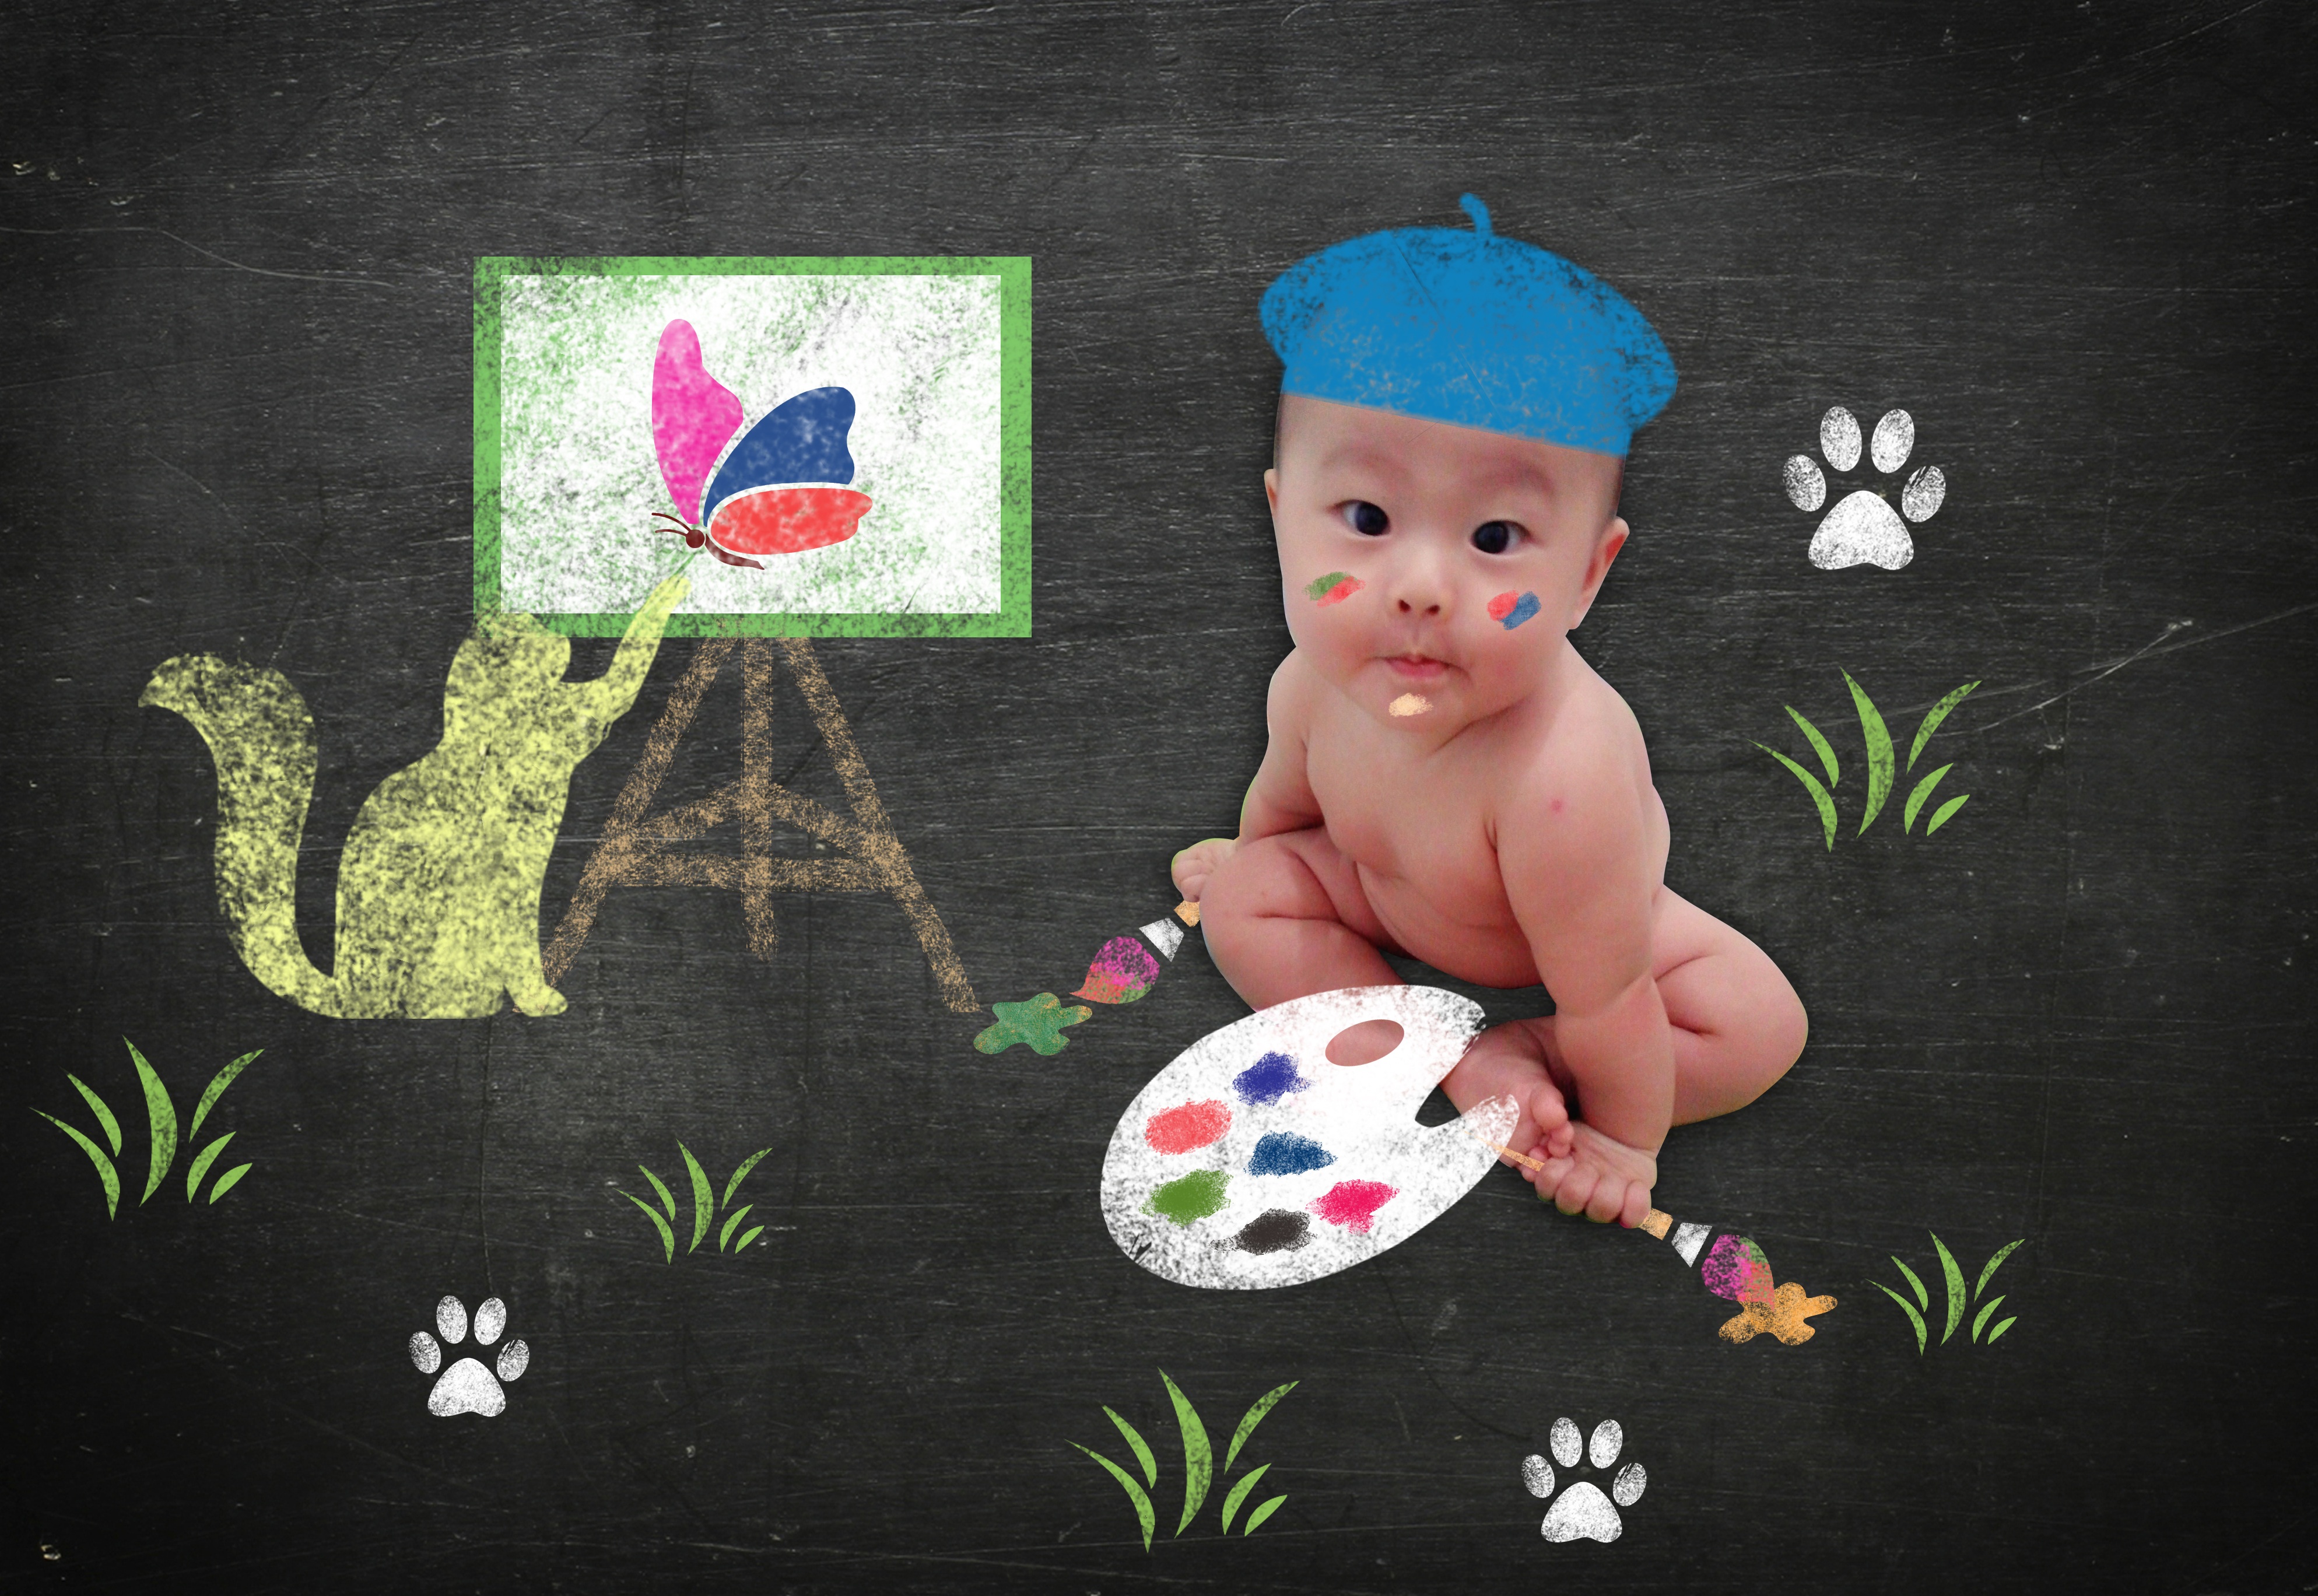
green, color, artist, art, illustration, illustrations of si, united si